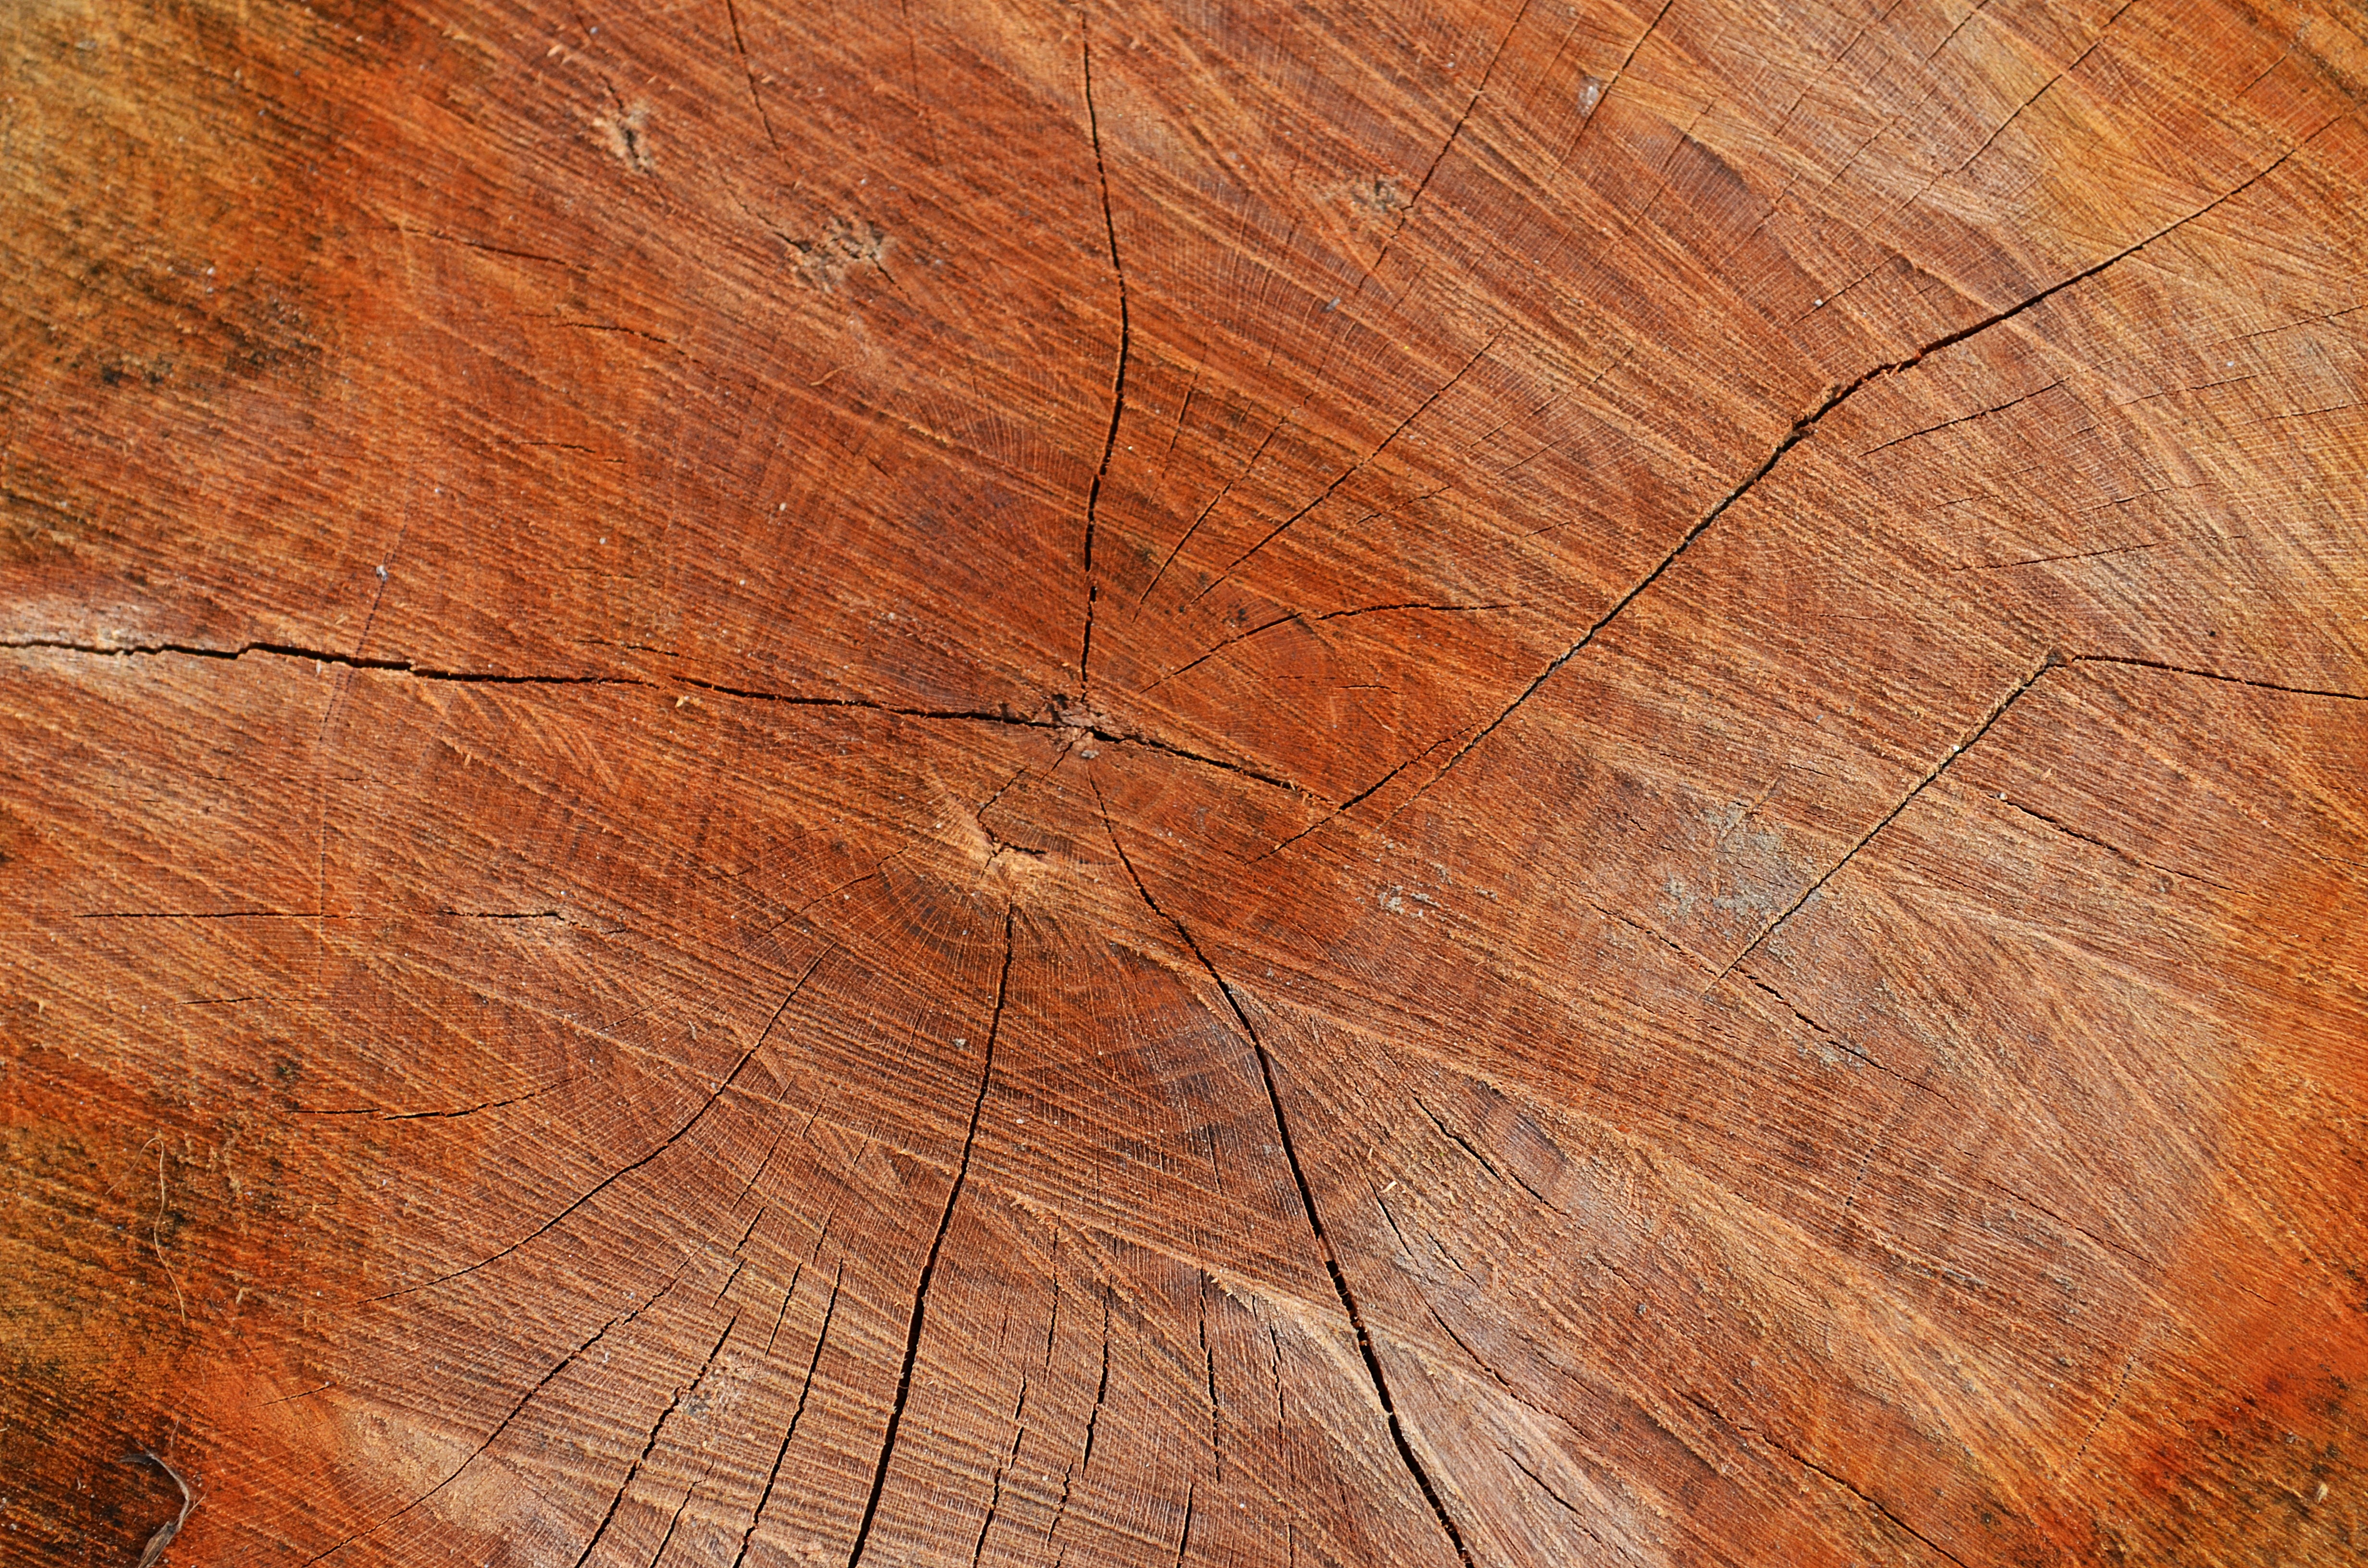
tree, nature, forest, plant, board, wood, texture, plank, leaf, floor, trunk, brown, soil, firewood, closeup, plants, background, hardwood, boards, sawmill, resin, fuel, the background, the details of the, flooring, the structure of the, wood flooring, rings of a tree, laminate flooring, wood stain